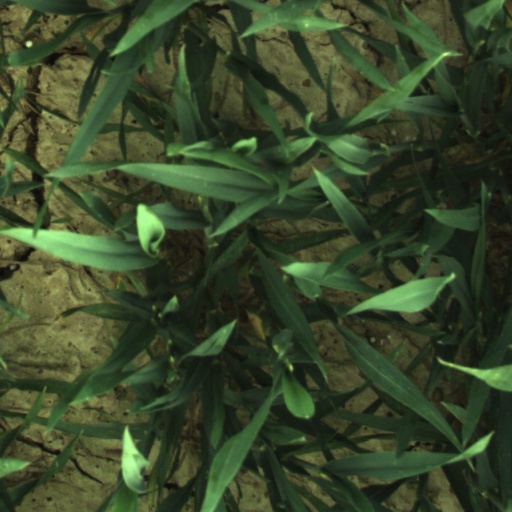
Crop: wheat